Blatchford, Edmonton

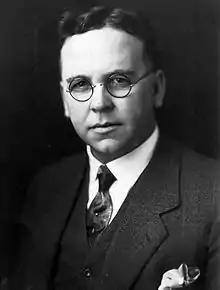

A plan to develop a sustainable community on the grounds of the City Centre Airport was first approved by city council in 2009, when it voted to close the airport in phases. The community was named Blatchford in 2012, to honour Kenneth Blatchford, who helped to establish Blatchford Field (later the City Centre Airport) in 1926, when he was Mayor of Edmonton.